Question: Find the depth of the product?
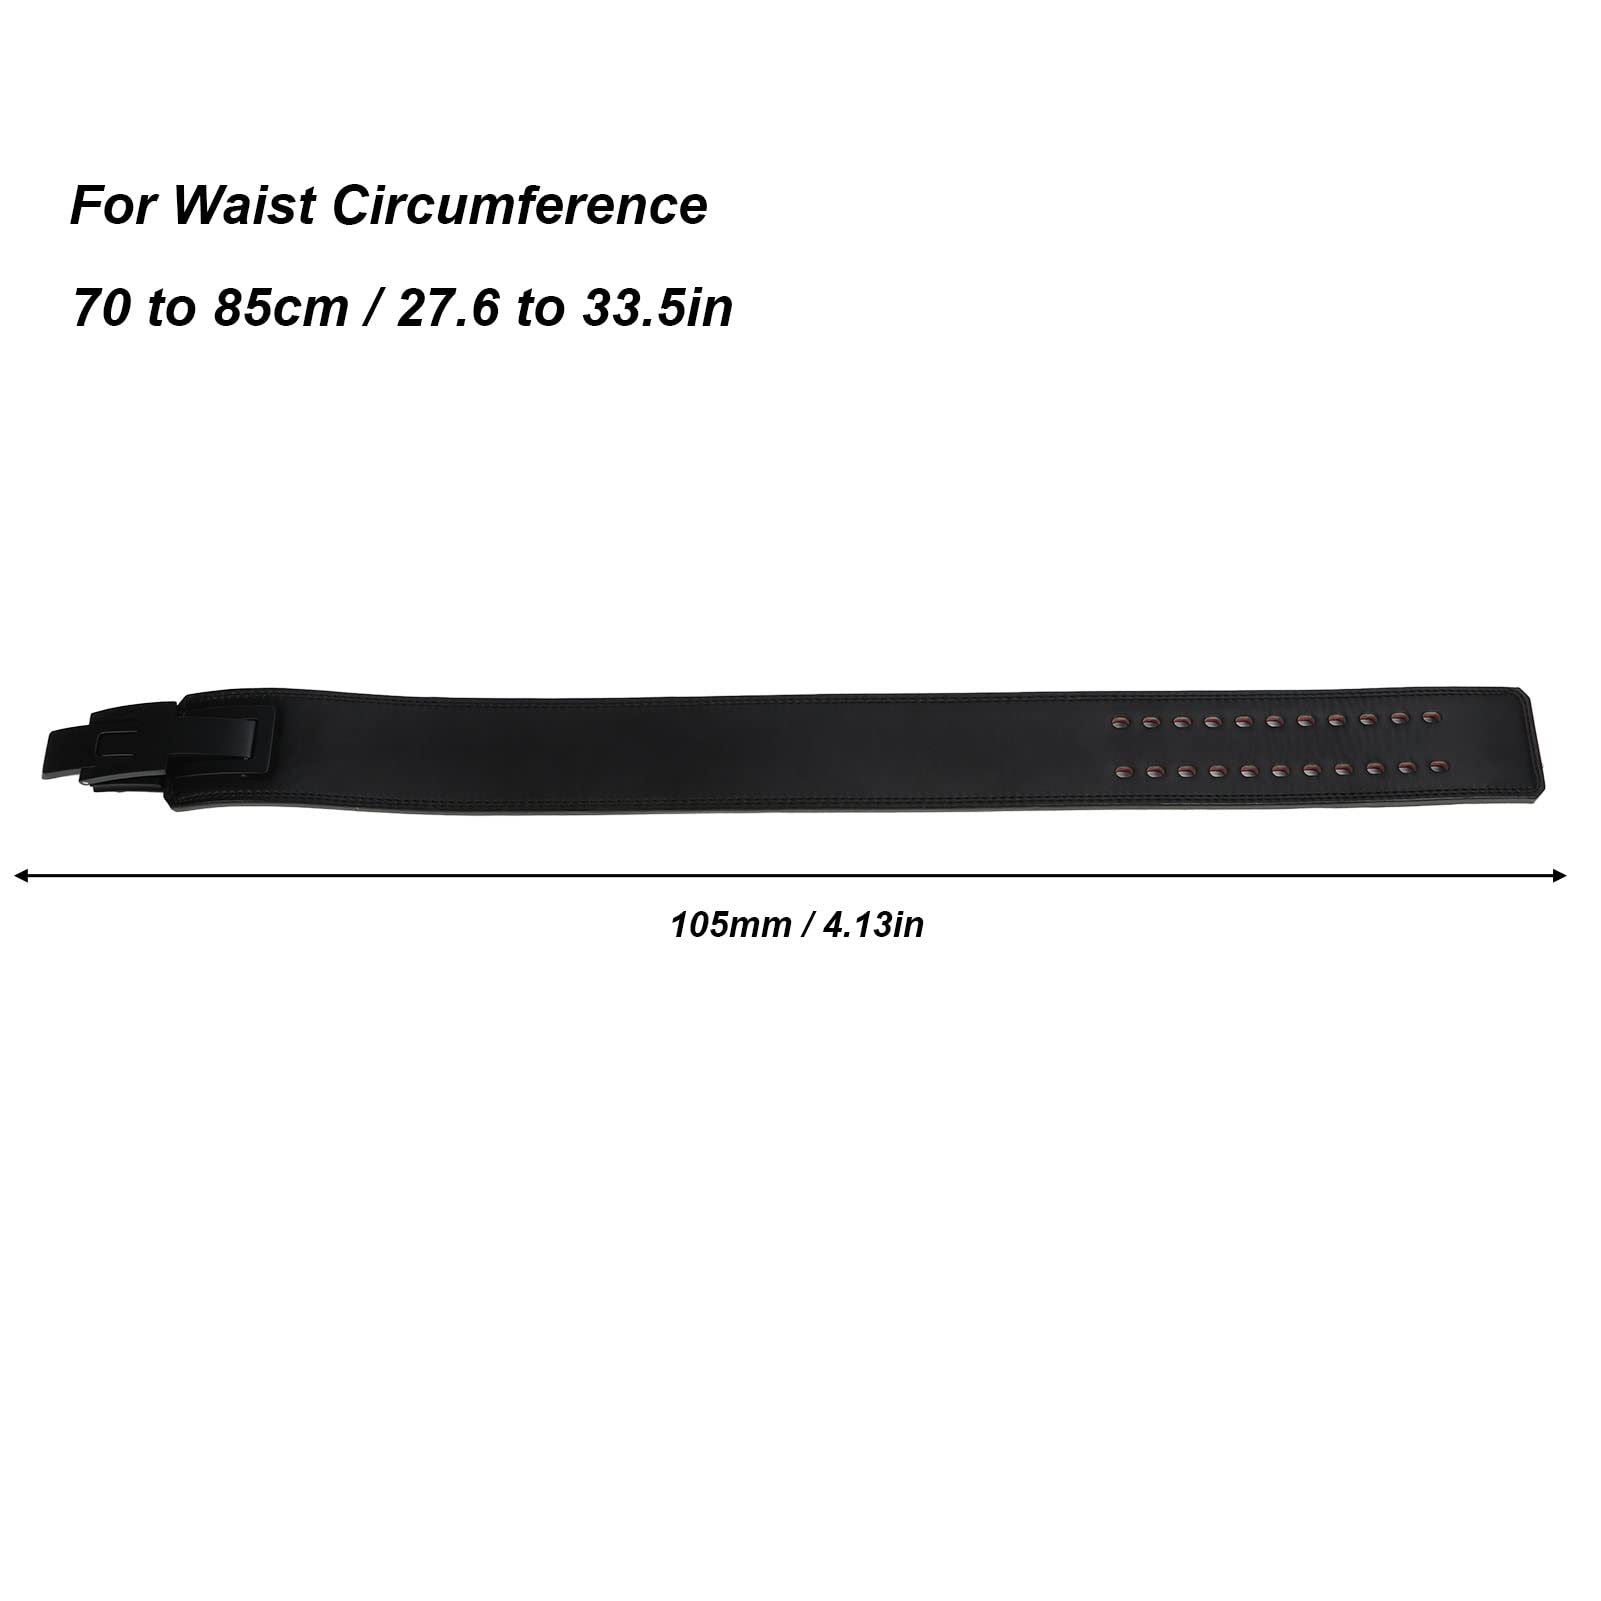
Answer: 85.0 centimetre